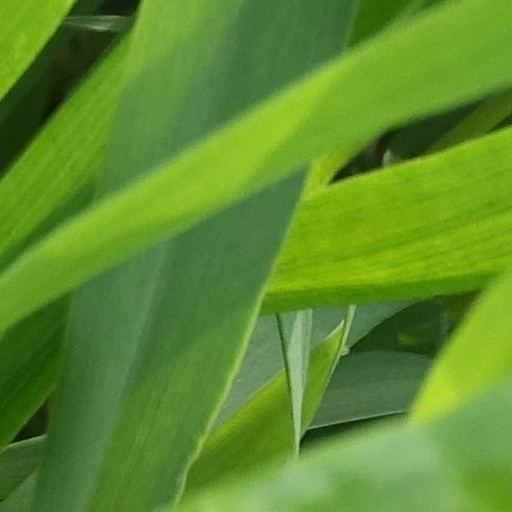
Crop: wheat